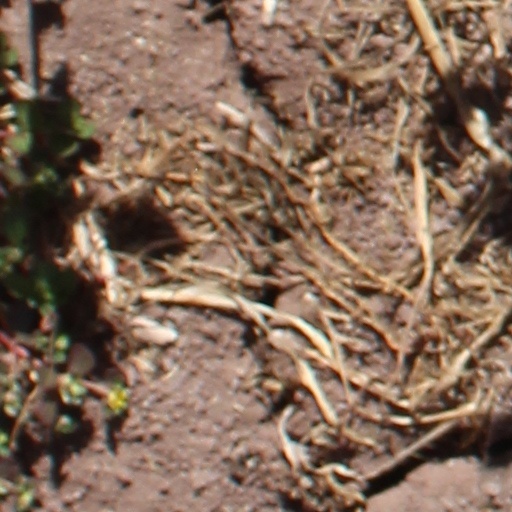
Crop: wheat